K-43 (Kansas highway)

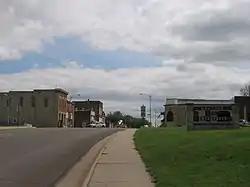
K-43 as it enters Enterprise from the north.

K-43 begins at an intersection with K-4 at the northern city limit of Hope. The highway heads north for about before turning west and entering the small community of Navarre. The route crosses the BNSF Railway and turns to the north, continuing through flat farmland. The highway crosses the railway again before entering the city of Enterprise. In Enterprise, K-43 turns west along 5th Street, then north onto Factory Street. The highway curves northwest and crosses the BNSF Railway a third time before crossing the Smoky Hill River. This river crossing replaces a truss bridge located two blocks to the west on Bridge Street, constructed in 1924, and demolished circa 1987.